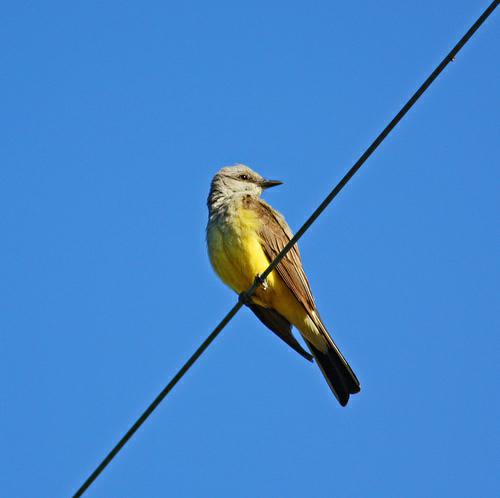
A photo of a tropical kingbird